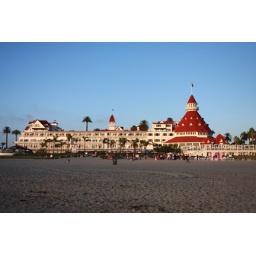
This is the picture of the Hotel del Coronado while I was sitting near the ocean front waiting for the sunset.